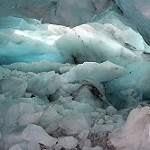
Label: glacier